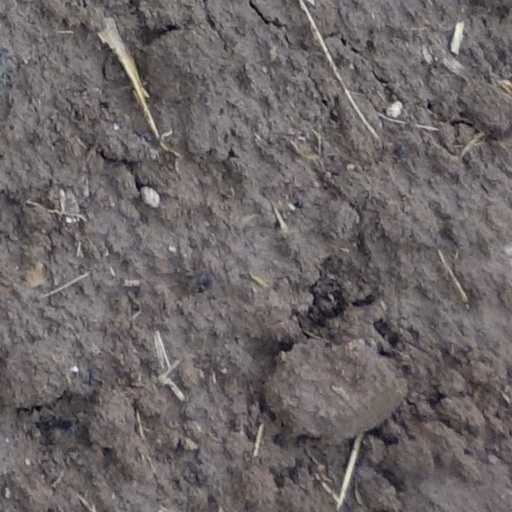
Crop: wheat